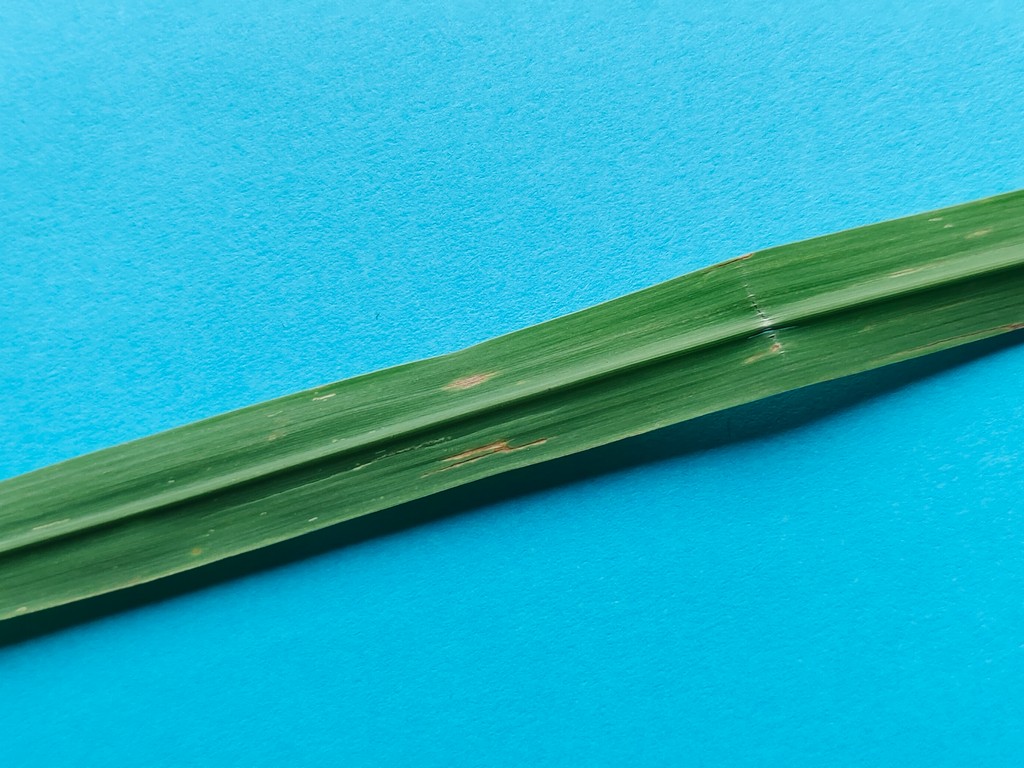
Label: Unhealthy